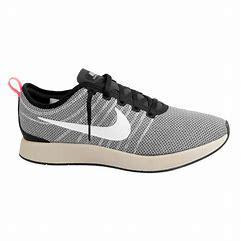
Brand: Nike
Model: Dualtone Racer